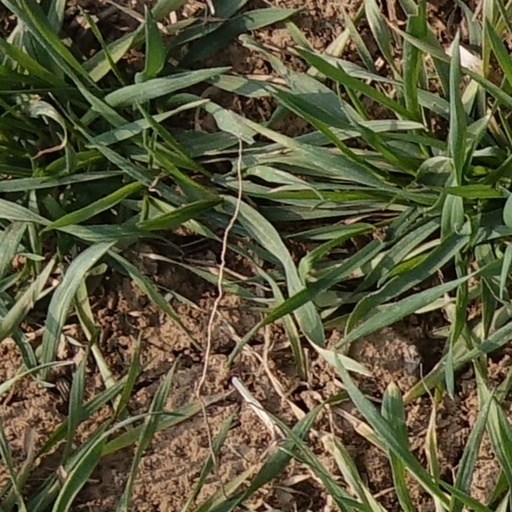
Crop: wheat